Ohajiki

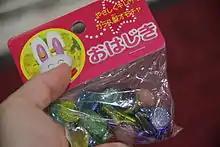
Bag of "ohajiki"

The game's objective is to flick one's own pieces into the other player's pieces. Each player gets one flick per turn. Hitting a piece means the flicker now "owns" that piece. The player who owns the most pieces at the end wins.